Lincoln Hospital (Durham, North Carolina)

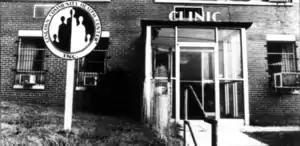
Lincoln Community Health Center, undated.

The hospital emerged from the Depression as one of the leading hospitals for blacks or whites in the Carolinas. However, by 1950, Durham residents recognized that both Lincoln and Watts hospitals were providing outmoded services. A joint proposal for Federal funding to expand both Lincoln and Watts Hospitals was submitted to the North Carolina Medical Care Commission in 1950. A local bond measure passed, providing money for construction of a new 33 bed wing, completed in 1953 and increasing Lincoln's bed total to 123.